John B. Anderson

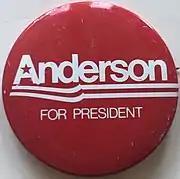
A campaign button for Anderson's independent campaign

In 1978, Anderson formed a presidential campaign exploratory committee, finding little public or media interest. In late April 1979, Anderson made the decision to enter the Republican primary, joining a field that included Ronald Reagan, Bob Dole, John Connally, Howard Baker, George H. W. Bush, and the perennial candidate Harold Stassen. Within the last weeks of 1979, Anderson introduced his signature campaign proposal, advocating that a 50-cent a gallon gas tax be enacted with a corresponding 50% reduction in Social Security taxes. Anderson built state campaigns in four targeted states—New Hampshire, Massachusetts, Illinois, and Wisconsin. He won some political support among Republicans, picking up endorsements along the way that helped legitimize him in the race. He began to build support among media elites, who appreciated his articulateness, straightforward manner, moderate positions, and his refusal to walk down the conservative path that all of the other Republicans were traveling.